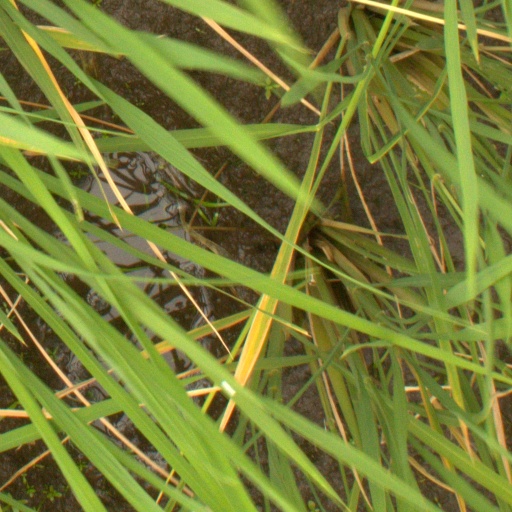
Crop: rice